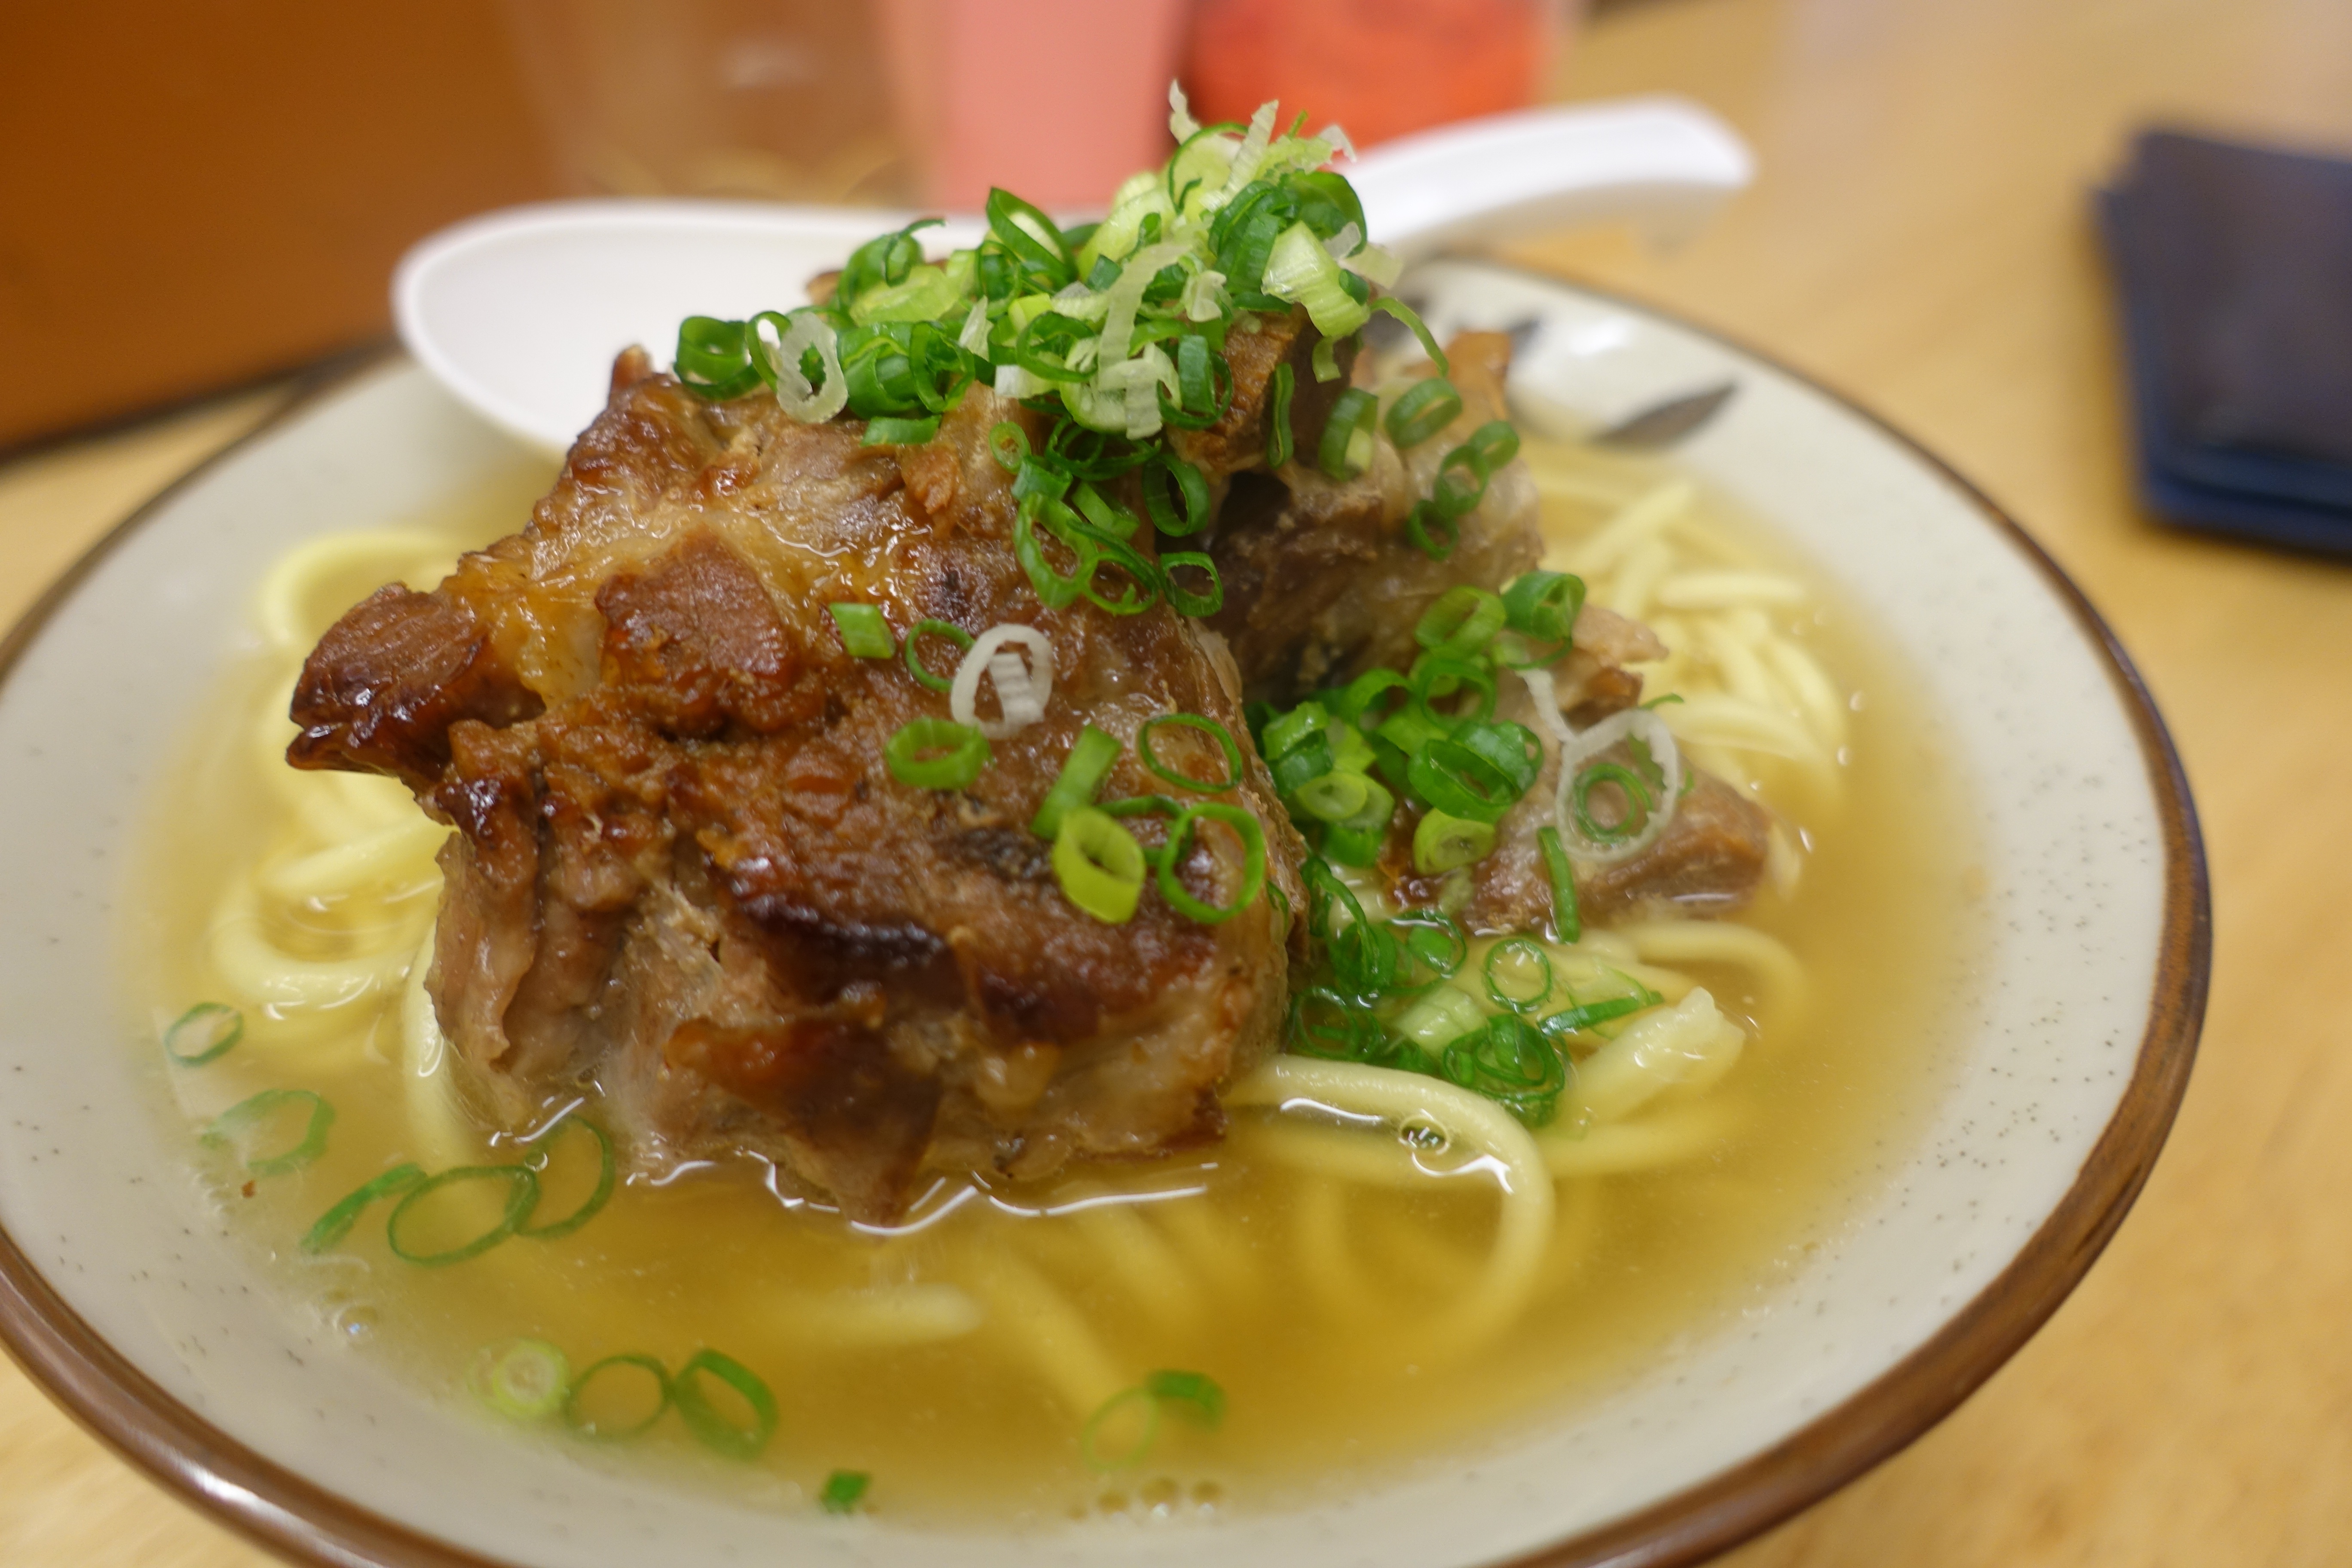
asian, dish, food, cooking, meat, cuisine, soup, noodle, asian food, noodles, chinese food, carding